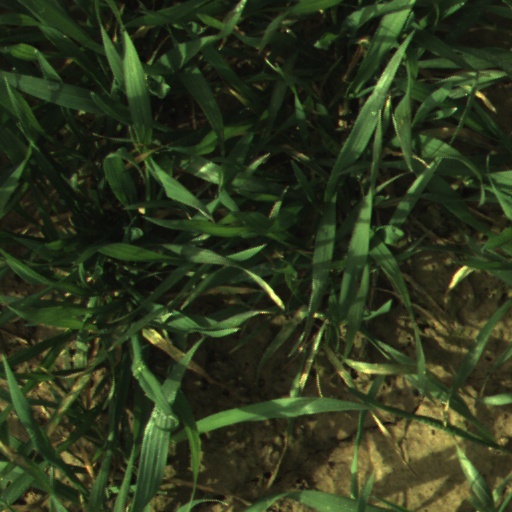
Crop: wheat